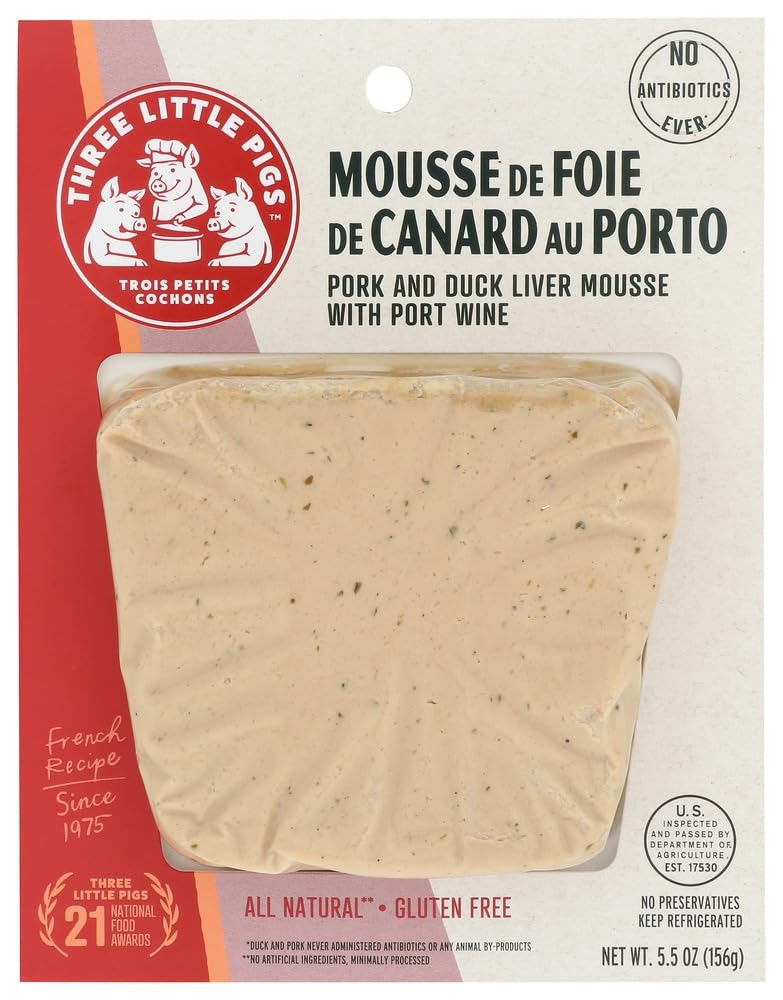
Item Name: Duck Liver Mousse with Port | Mousse de Foie de Canard au Porto by Les Trois Petits Cochons - 5.5 oz (Pack of 8)
Bullet Point 1: Size : 5.5 oz Slices
Bullet Point 2: Bread Pairing: Traditional French Baguette
Bullet Point 3: Wine Pairing: Merlot, Beaujolais, Gamay, CA Pinot Noir,áSweet White Wine: Sauternes,
Bullet Point 4: Made with Duck Liver (minimum Foie Gras content 51%)
Bullet Point 5: Amazon Customers: Amazon policy prohibits shipping this product to California
Product Description: Les Trois Petits Cochons, or Three Little Pigs is a small, New York based charcuterieÿthat took a lesson from its name sake and instead of building its house of hay or stick, instead opted to build its house and reputation on the classic styles and flavors of French cuisine. Their attention to detail and tradition has paid off as they have been in business since 1975, only expanding and becoming more popular over that time. Confit is a classic French preparation that involves poaching a protein or vegetable in fat, preferably its own fat. Over the years, the idea of confit has expanded to include even pastry methods but in many opinions, the original and most honest Confit preparation is that of duck poached in its own fat. This expertly cooked duck leg is a naturally flavorful cut of meat no matter how you prepare it, but after being allowed to cook slowly in a bath of delicious and aromatic liquid duck fat, it becomes nearly a religious experience. This fully cooked duck leg needs only to be warmed through stove top or in the oven and served alongside whatever side dishes you have deemed worthy. For a wine pairing, try anything from a C te du Rh ne to a nice Australian Shiraz. Perishable Product: Store in a Refrigerated Area
Value: 5.0
Unit: Ounce

Price: 71.98